Nicolás Martinelli

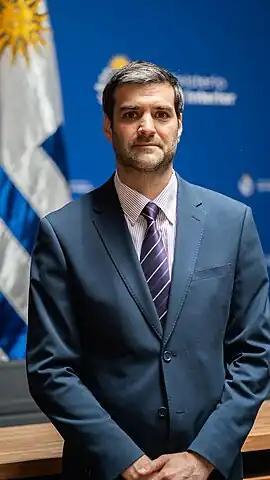

Nicolás José Martinelli Waksman (born January 2, 1982) is a Uruguayan lawyer and politician of the National Party, currently serving as Minister of the Interior under President Luis Lacalle Pou.